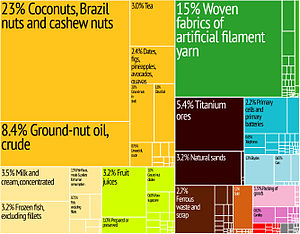
Gambia / Økonomi
Kort over Gambias eksport efter værdi [29]
Gambia er en republik i Vestafrika. Landet er med cirka 10.000 kvadratkilometer landareal det mindste på det afrikanske fastland, og det har cirka 1,7 millioner indbyggere.Landet strækker sig fra sin atlanterhavskyst i vest cirka 290 kilometer østpå ind i landet langs begge af den 1.130 kilometer lange Gambiaflods breder. Af Gambias 820 kilometer landegrænse består de 80 kilometer af kyst ud til Atlanterhavet i vest og er ellers omkranset af landegrænse til Senegal mod nord, øst og syd. Landets hovedstad hedder Banjul og havde i 2003 34.828 indbyggere. Det lave indbyggertal i hovedstaden skyldes, at denne er beliggende på en ganske lille ø, der dog er forbundet med fastlandet via broer. På fastlandet nær hovedstaden bor der flere hundrede tusinde.